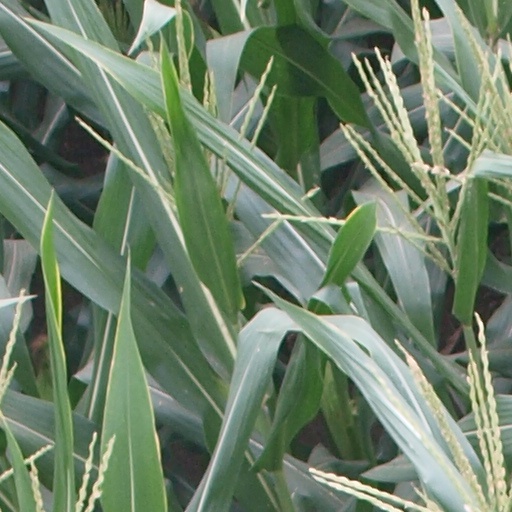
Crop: maize; corn